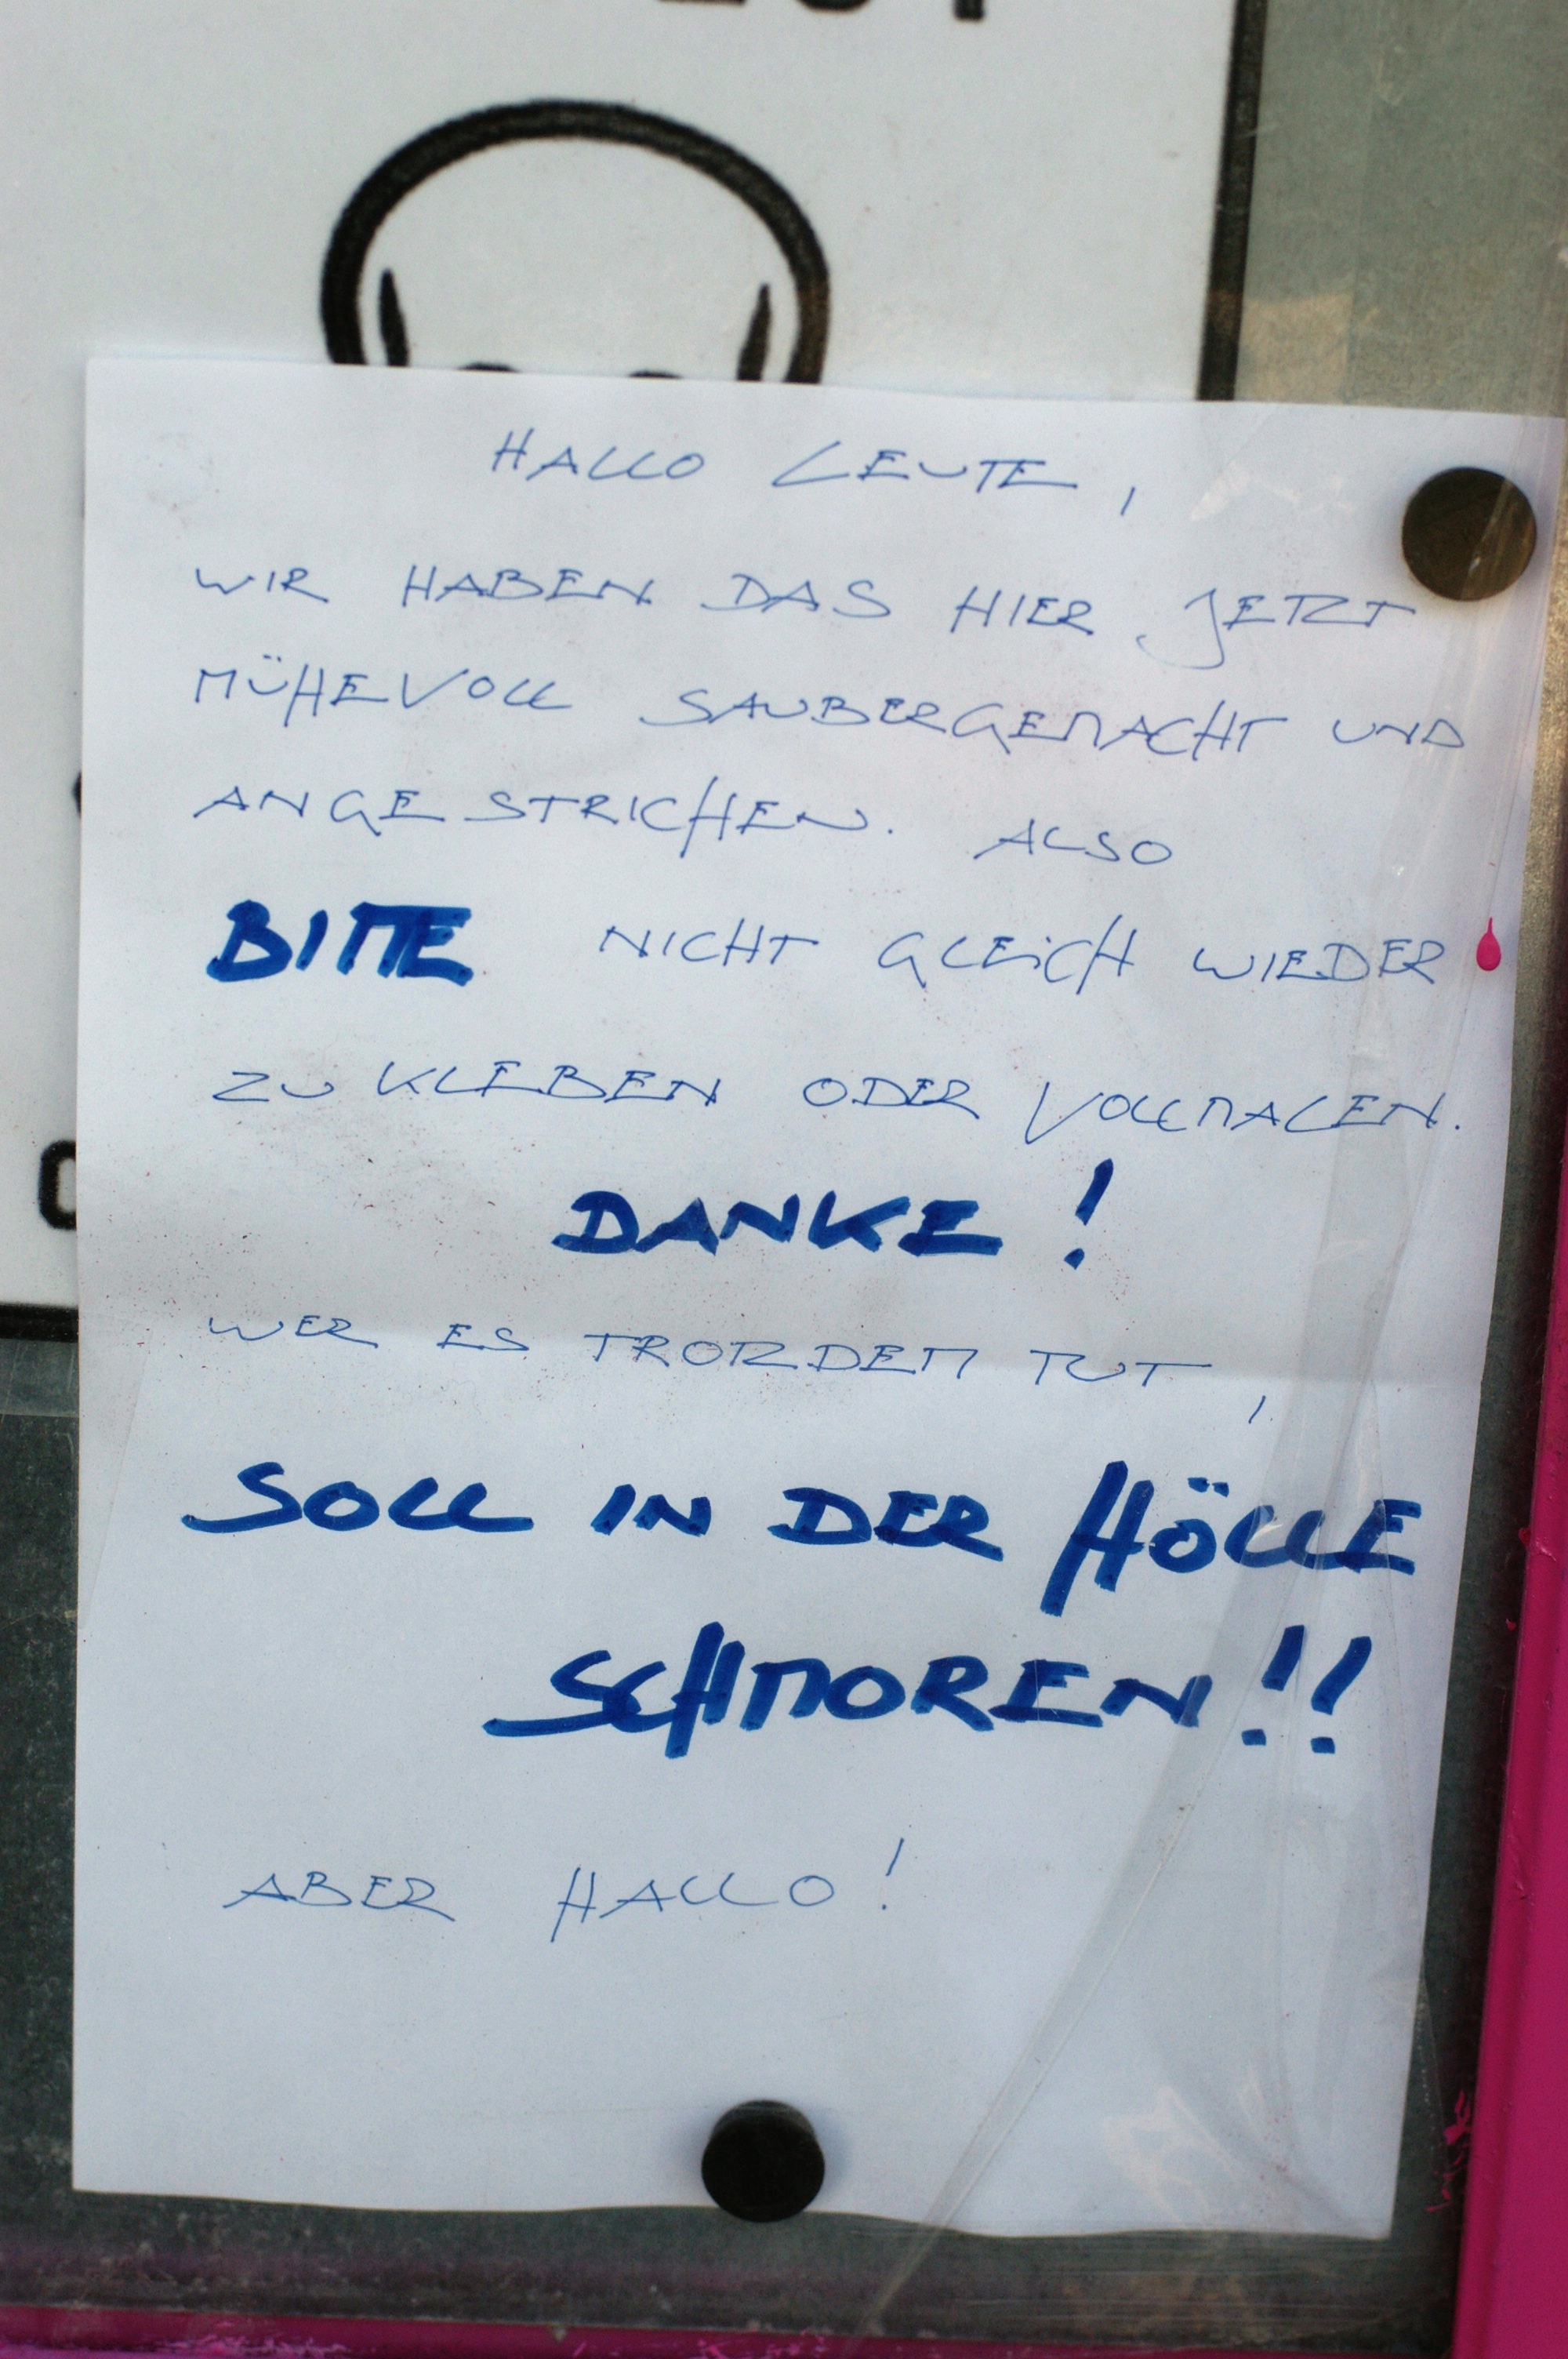
writing, number, blue, 2012, text, handwriting, signs, germany, deutschland, berlin, pentax, snapseed, document, shape, lenstagged, steffenzahn, k100d, justpentax, iamflickr, cosina, voigtlander, 58mm, nokton, cosinavoigtlnder, 58mmf14, 58mm14, nokton58mmf14slii, 58mmf14nokton, schilder